May 2002 lunar eclipse

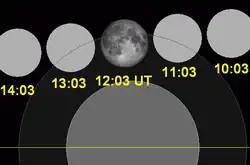
Hourly motion shown right to left

A penumbral lunar eclipse occurred at the Moon’s descending node of orbit on Sunday, May 26, 2002, with an umbral magnitude of −0.2871. A lunar eclipse occurs when the Moon moves into the Earth's shadow, causing the Moon to be darkened. A penumbral lunar eclipse occurs when part or all of the Moon's near side passes into the Earth's penumbra. Unlike a solar eclipse, which can only be viewed from a relatively small area of the world, a lunar eclipse may be viewed from anywhere on the night side of Earth. Occurring about 3.1 days after perigee (on May 23, 2002, at 11:30 UTC), the Moon's apparent diameter was larger.